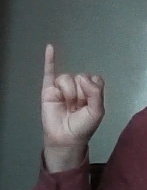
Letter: meem